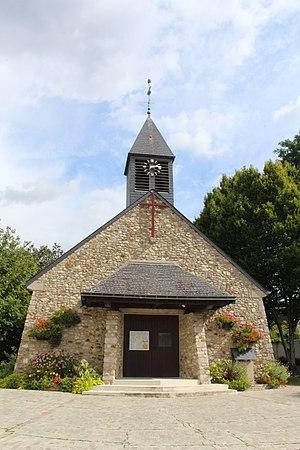
Église Saint-Marcel de Croissy-Beaubourg.